Education in Scotland

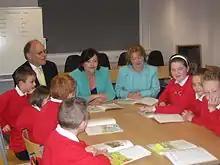
Pupils and Early Years Minister Adam Ingram, Education and Lifelong Learning Secretary Fiona Hyslop and Schools and Skills Minister Maureen Watt with pupils at Avenue End Primary Campus in Glasgow

Children start primary school aged between 4½ and 5½ depending on when the child's birthday falls. Scottish school policy places all those born between March of a given year and February of the following year in the same year group. Children born between March and August start school in August at between 5 and 5½ years old, and those born between September and February start school in the previous August at between age 4½ and 4 years 11 months years old. The Scottish system is the most flexible in the UK, however, as parents of children born between September and December can decide to defer for 1 year (but may or may not receive a funded nursery place in the deferral year), whilst children born between January and February can opt to hold their child back a year and let them start school the following August, with guaranteed nursery funding. This usually allows those not ready for formal education to have an extra year at an early years centre (formerly known as nursery).